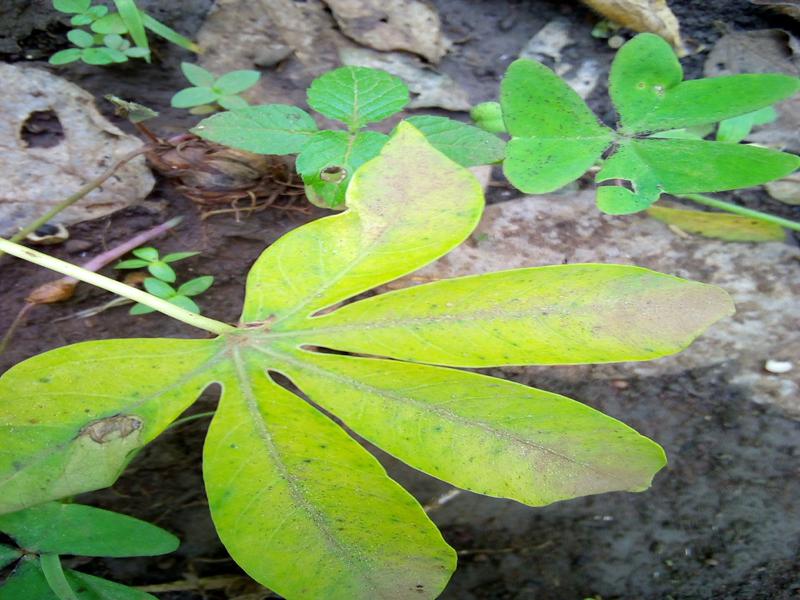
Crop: cassava
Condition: bacterial_blight